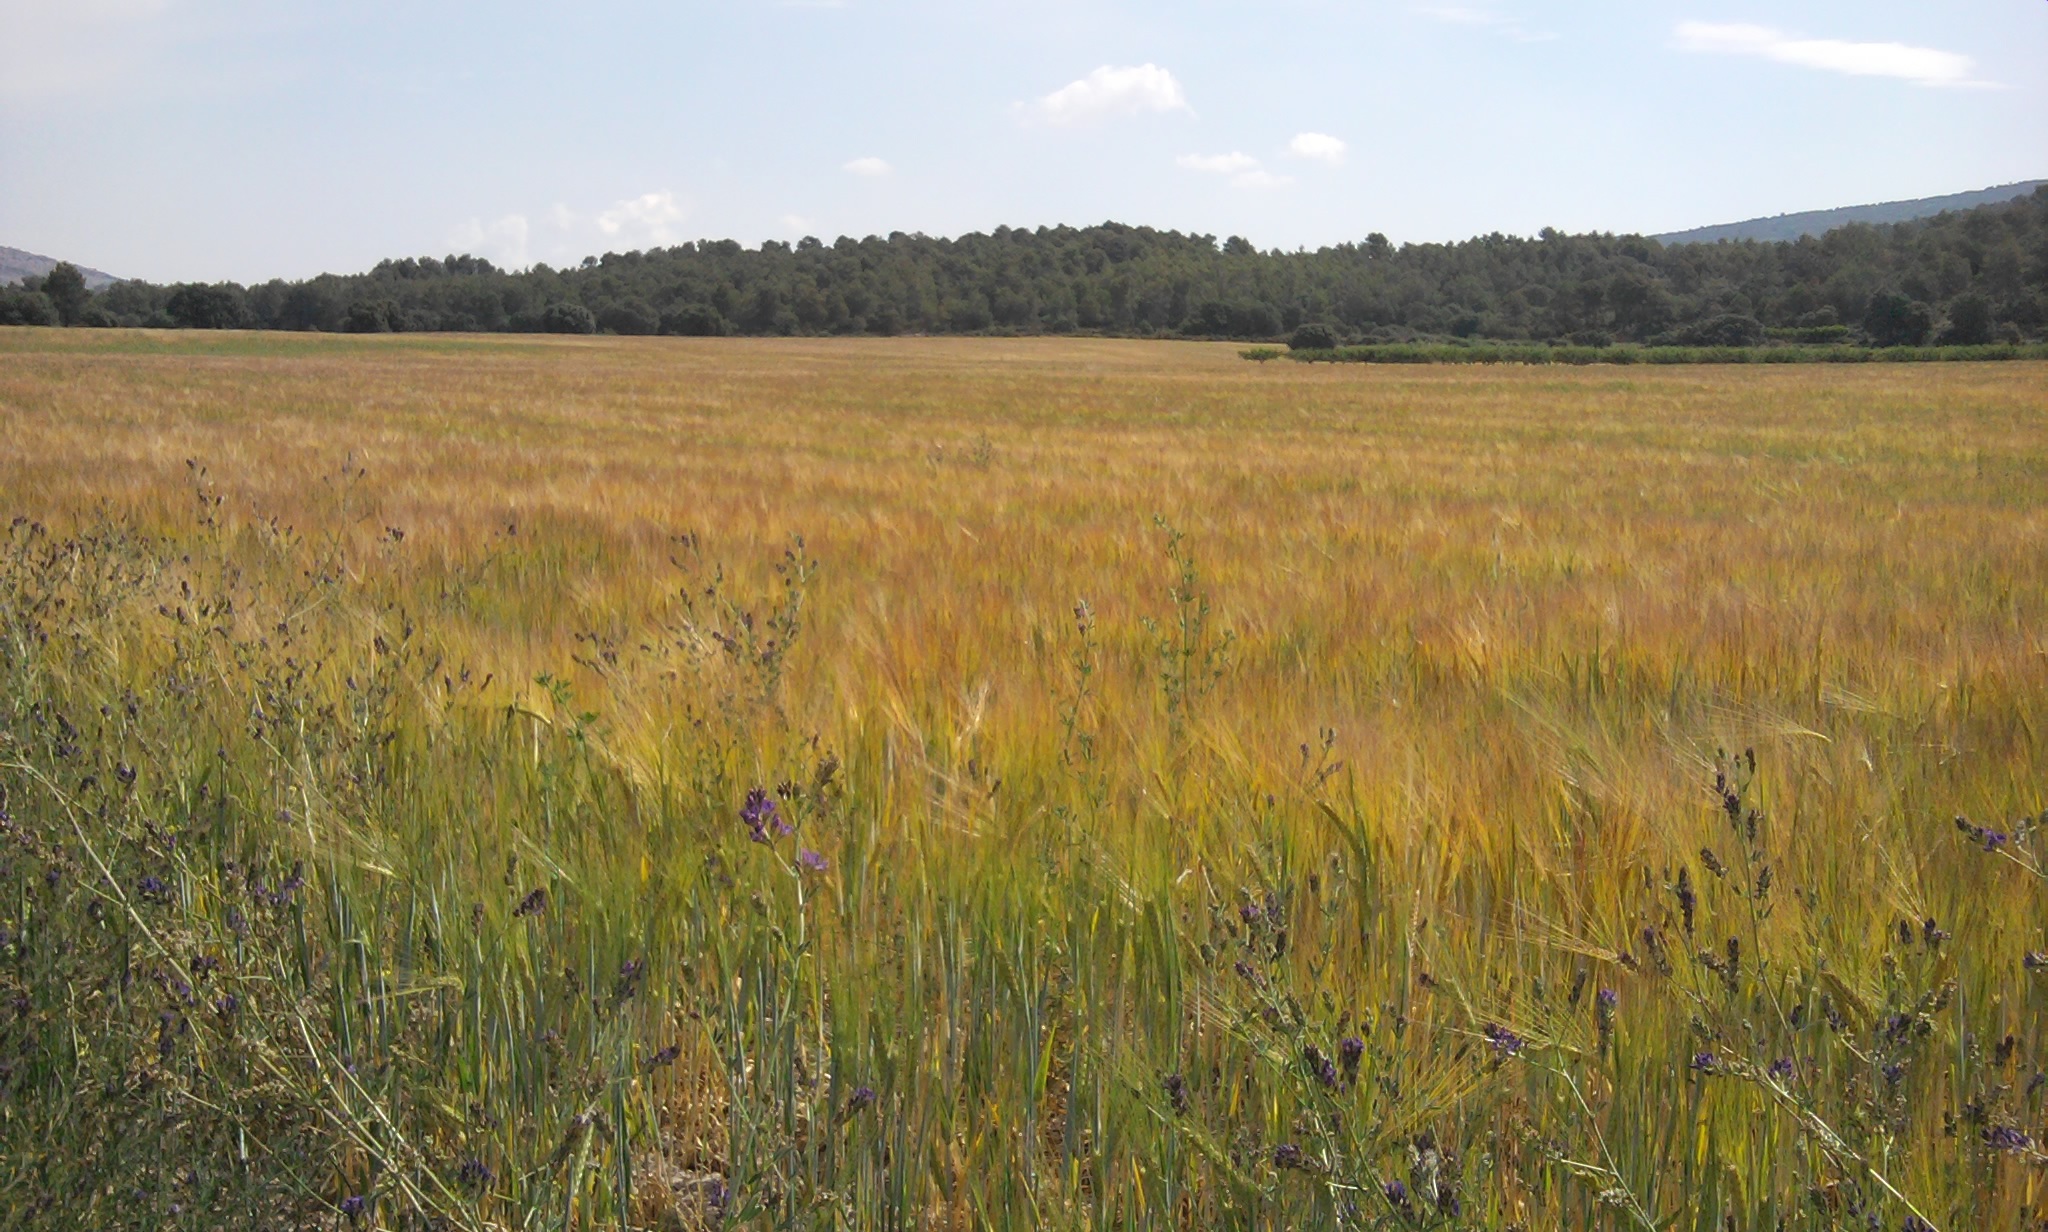
landscape, forest, grass, marsh, plant, field, lawn, meadow, wheat, prairie, countryside, dry, green, crop, pasture, yellow, agriculture, savanna, plain, grassland, wetland, bog, habitat, ecosystem, tundra, steppe, salt marsh, rural area, the field, flowering plant, laid, fen, natural environment, grass family, phragmites, land lot, ecoregion